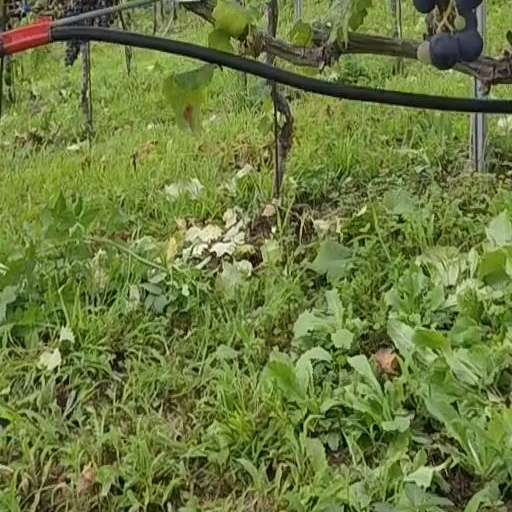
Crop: grape